Wildlife of Mauritania

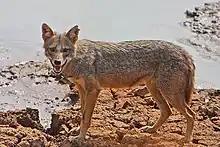
African golden wolf

The rich offshore waters of Mauritania are home to a diverse fauna of cetaceans. Upwellings off the coats create rich feeding grounds for baleen whales and these include blue whale, sei whale and Bryde's whale, although the North Atlantic right whale is now extinct in the eastern Atlantic, it was recorded off Mauritania. Other cetaceans found off Mauritania's coast include harbour porpoise, Atlantic spotted dolphin, bottlenose dolphin, sperm whale, short-finned pilot whale and orca.